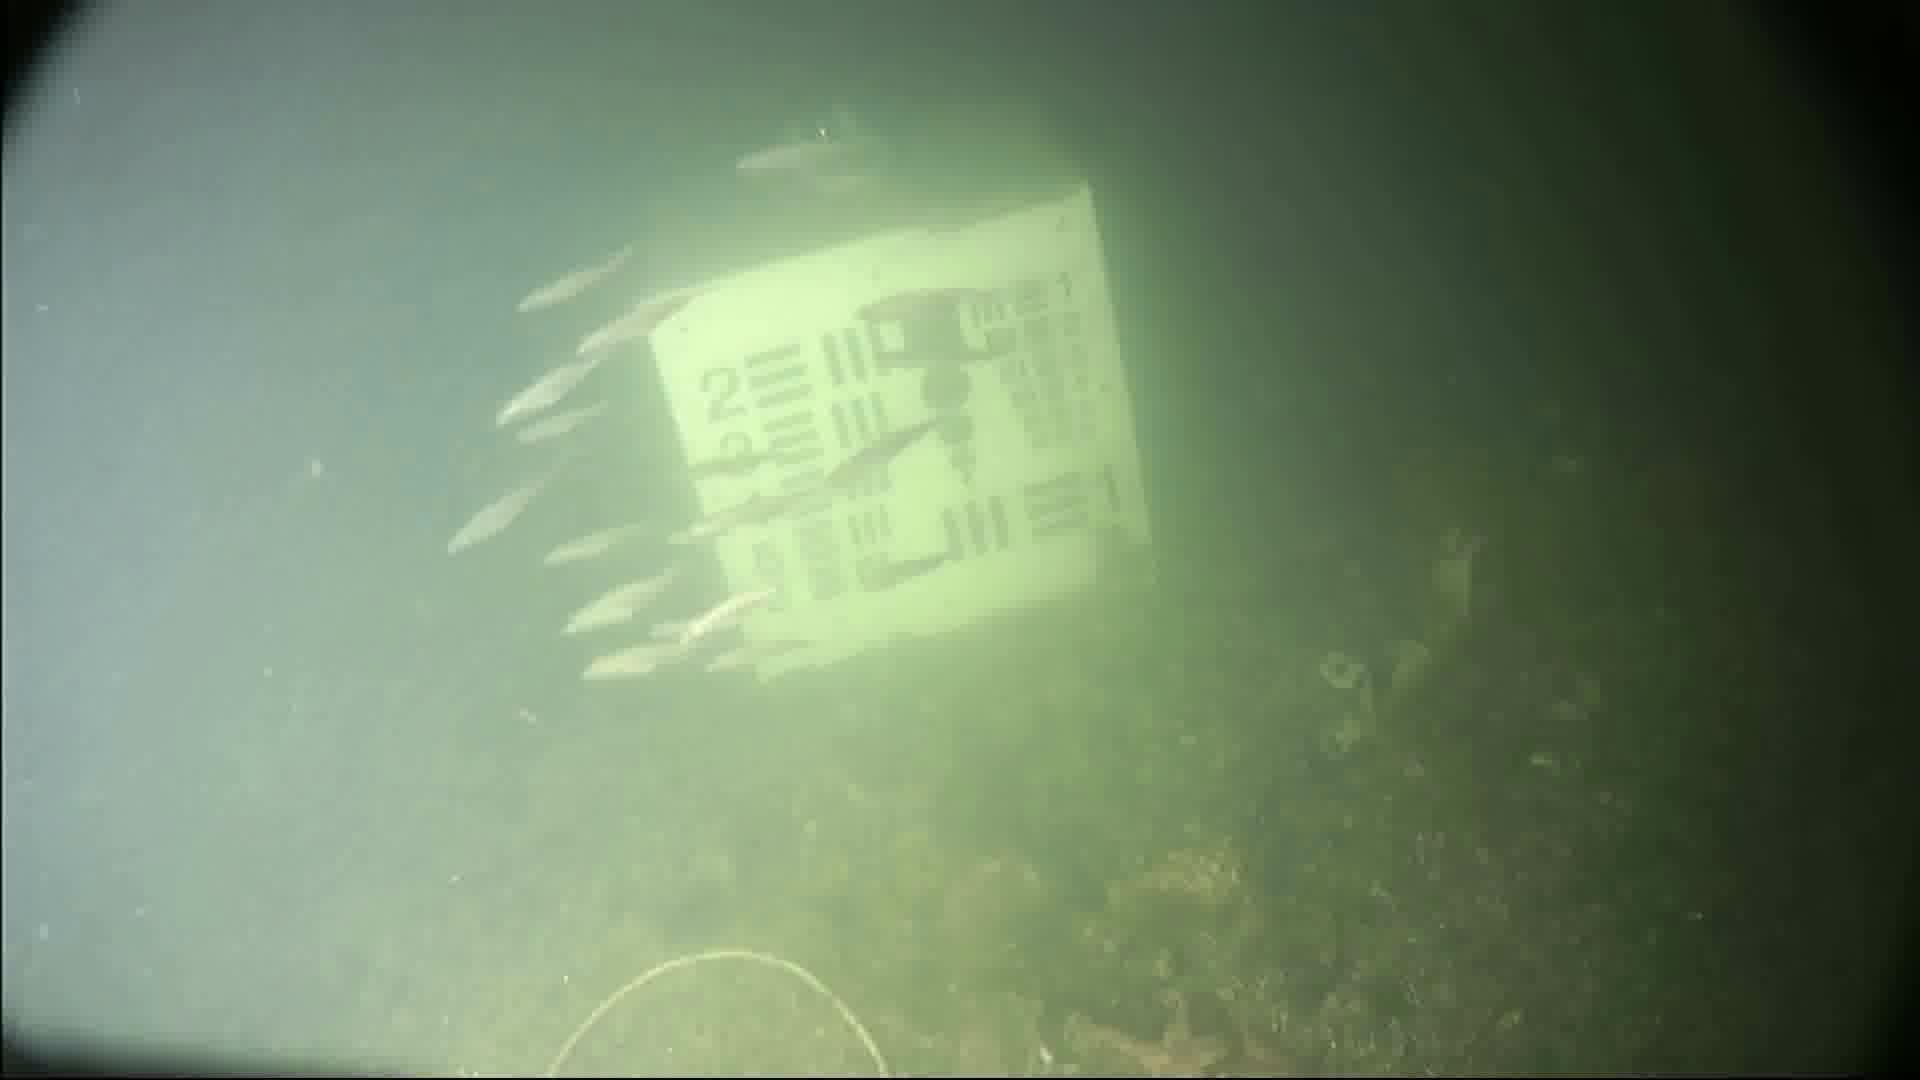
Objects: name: small_fish
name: starfish